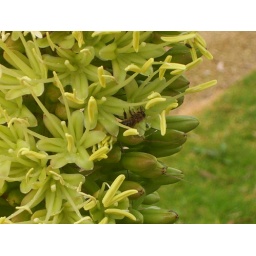
Bee on yellow flower in the front yard of 'Nutcracker' lolly shop at Middleton South Australia